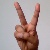
The image shows a hand gesture representing the letter 'V' in Indian Sign Language.